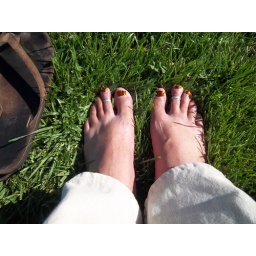
only in So Cal can you go barefoot in fall on cool green grass